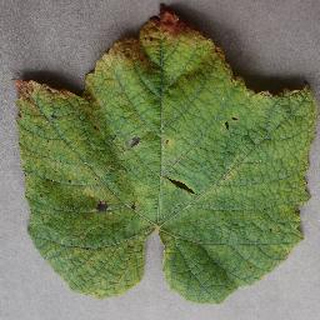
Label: grape_leaf_blight